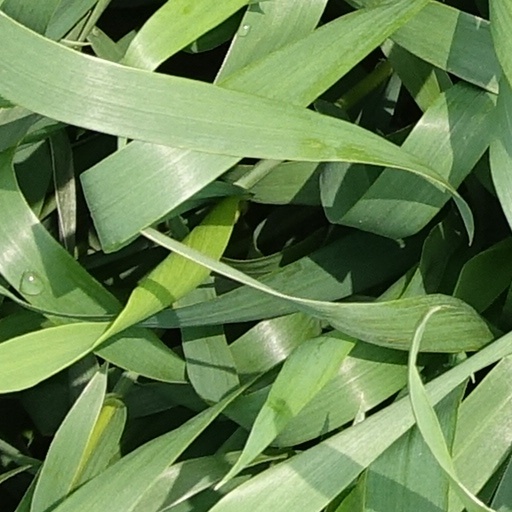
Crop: wheat